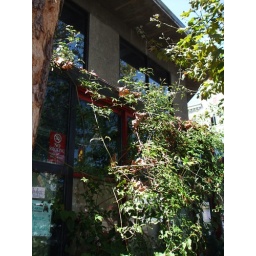
The plants from the nearby flower shop take over the now empty building once inhabited by Cody's Books